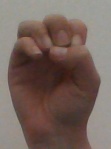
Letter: ha